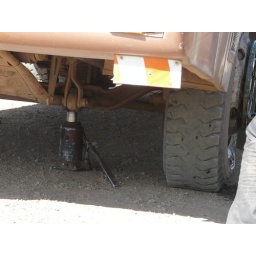
The money boy of our bus was experienced in changing tires